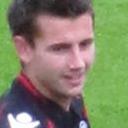
Age: 20